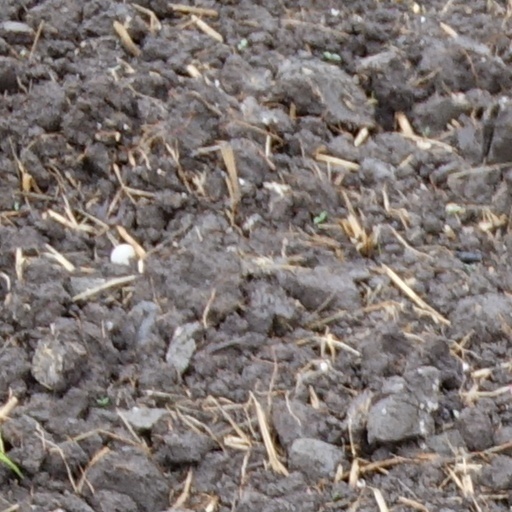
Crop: wheat